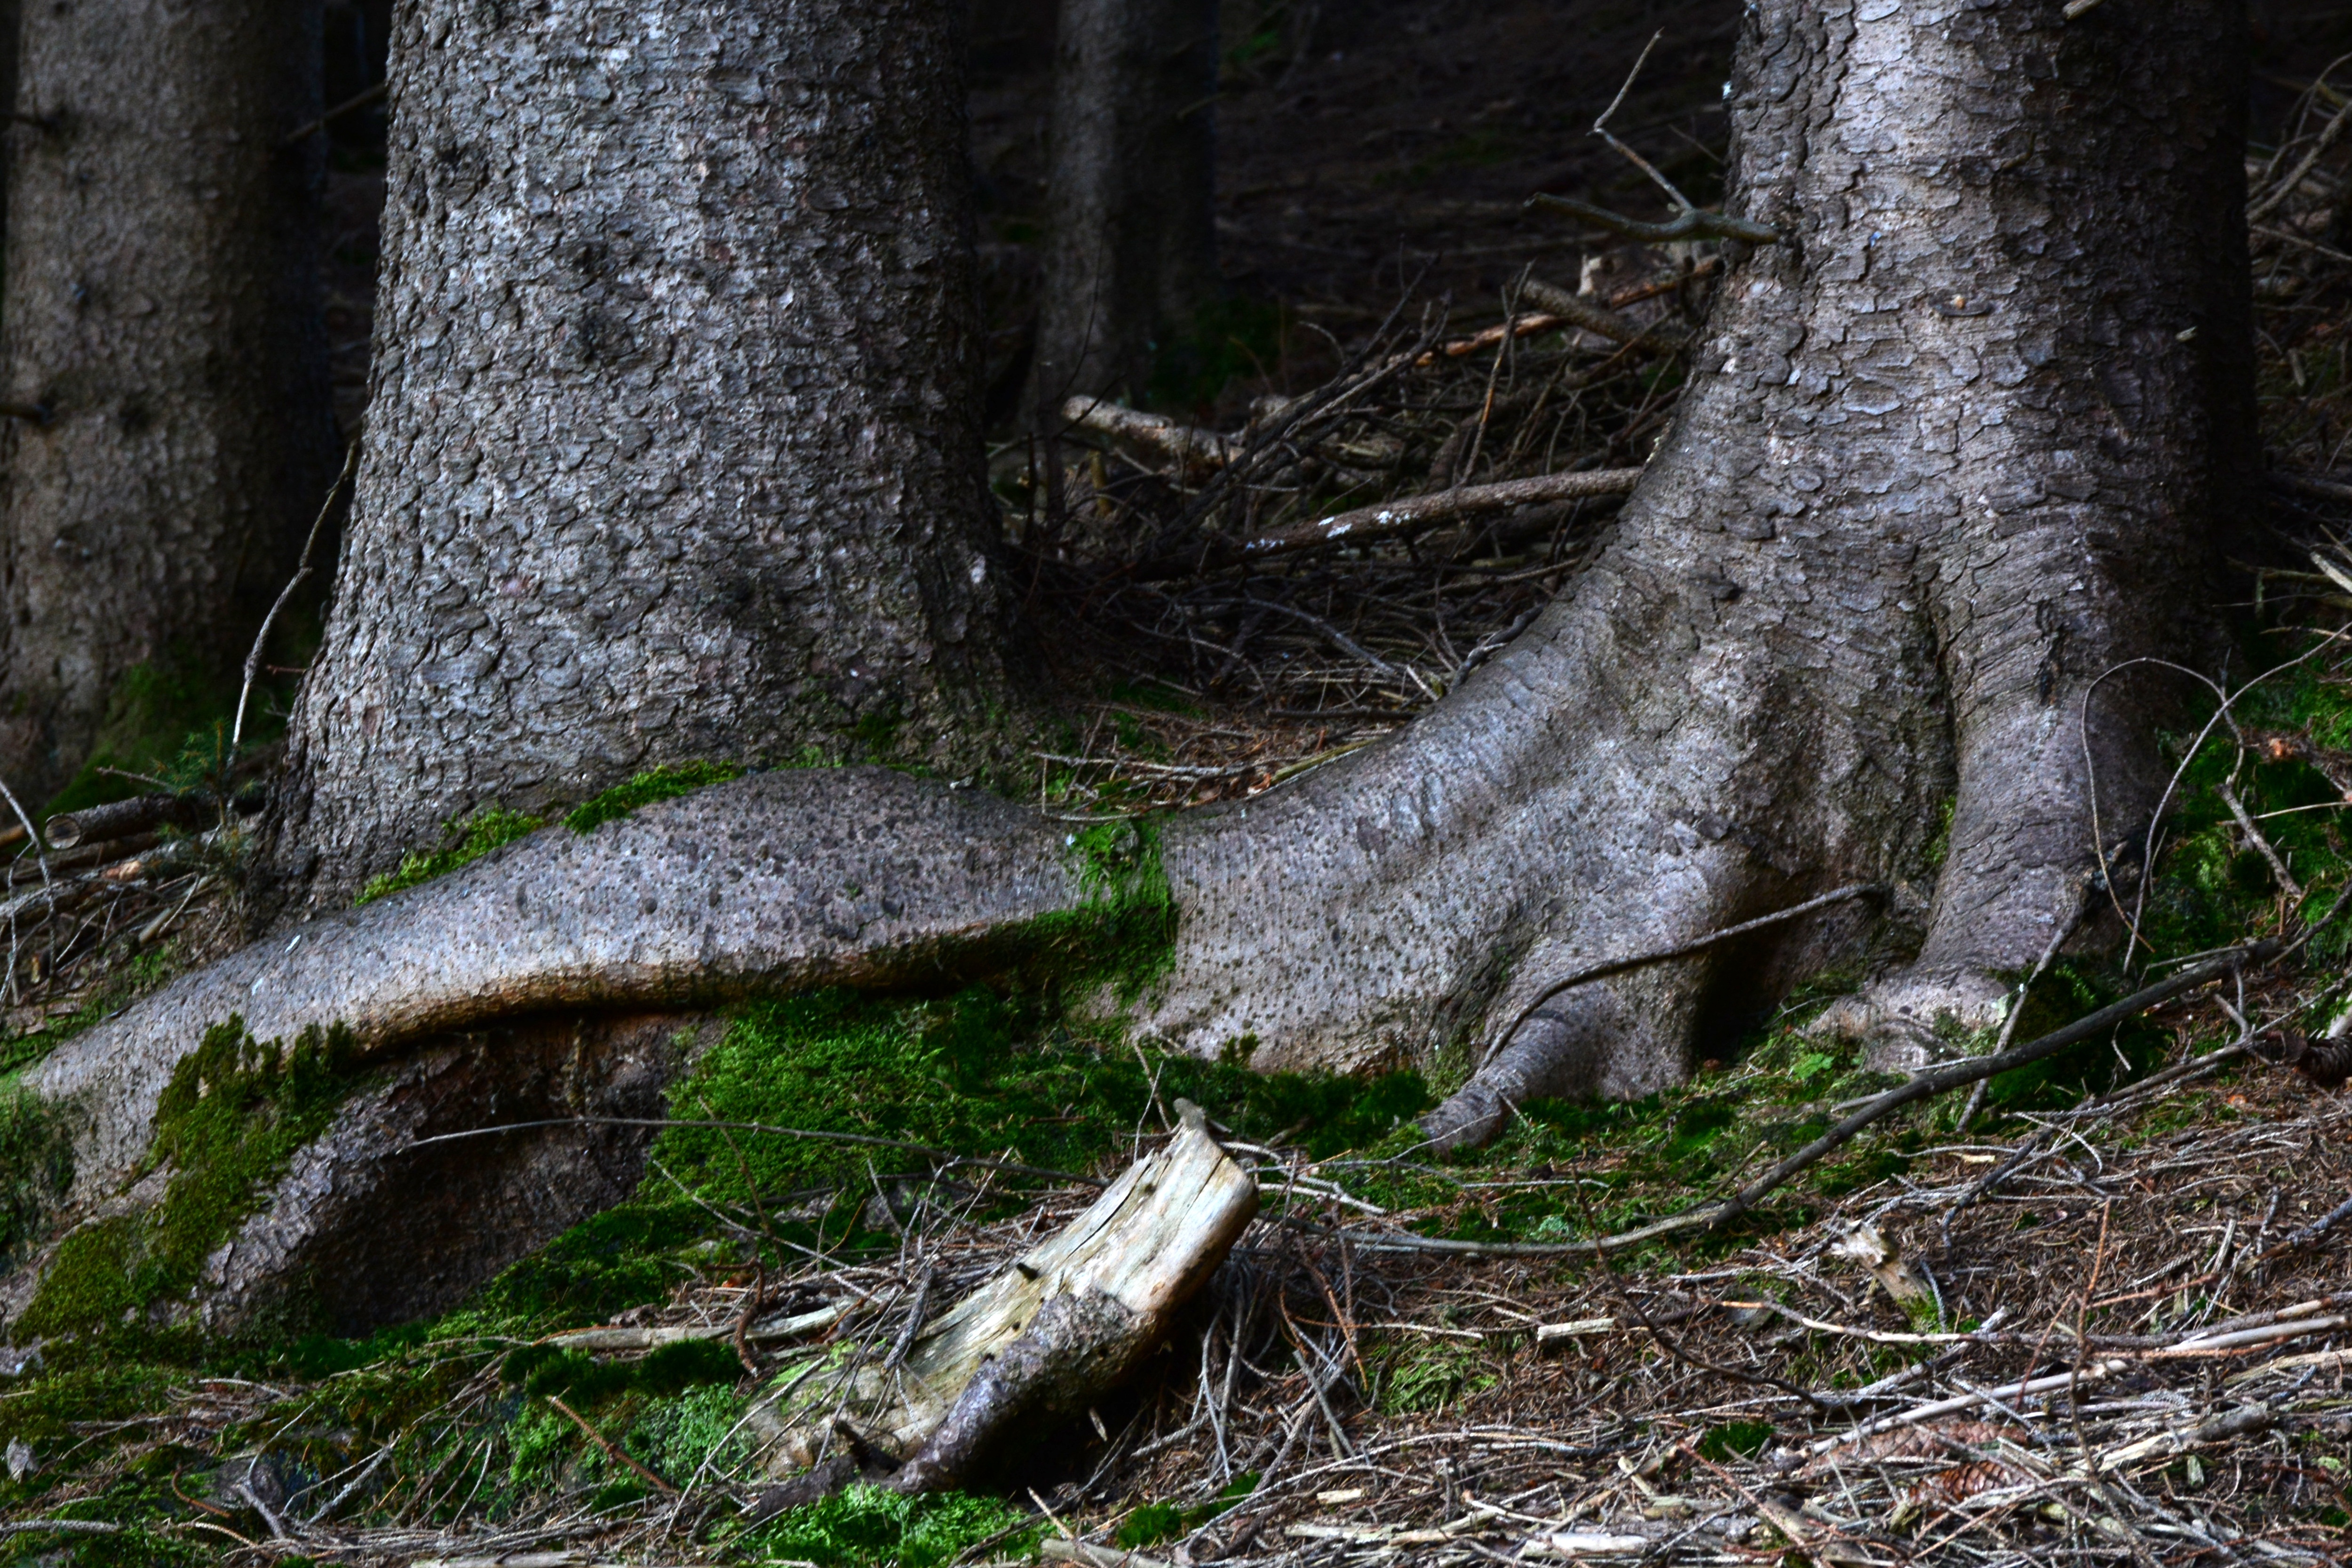
tree, nature, forest, wilderness, plant, wood, leaf, trunk, wildlife, log, woodland, habitat, tree root, rooted, devoured, natural environment, woody plant